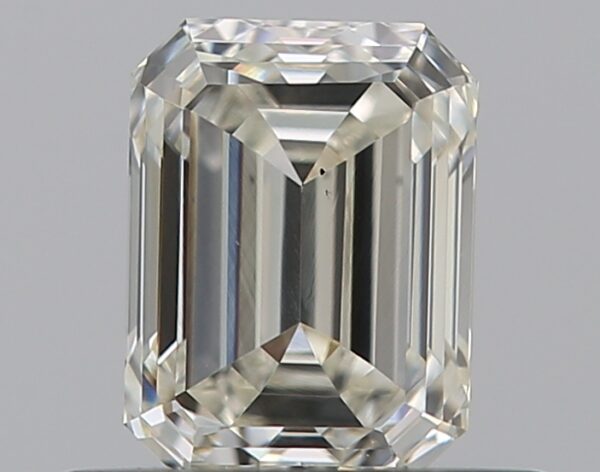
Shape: emerald
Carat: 0.52
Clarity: VS1
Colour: J
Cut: EX
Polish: GD
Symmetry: GD
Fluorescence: N
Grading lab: GIA
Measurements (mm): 5.17 x 3.88 x 2.61